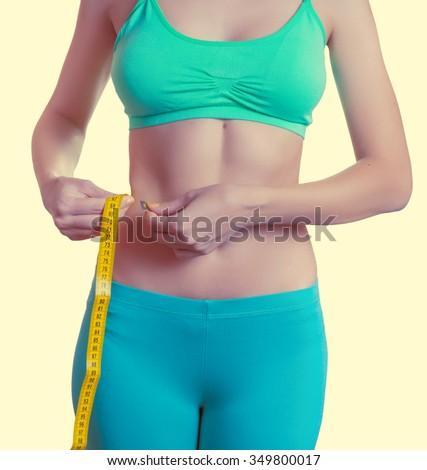
fit and healthy young woman measuring her waist with a tape measure .